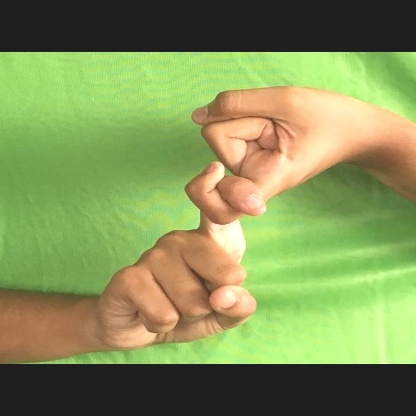
Mudra: Pasha